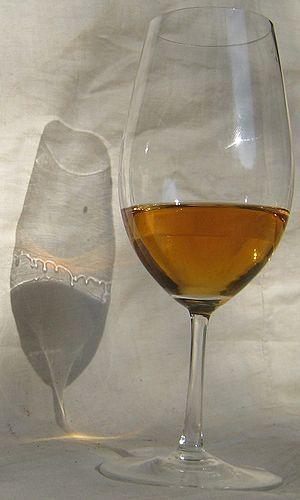
Le Sciacchetrà est un vin liquoreux d'appellation élaboré dans la province de La Spezia, en Ligurie. Il est protégé par une Denominazione di origine controllata depuis 1973 et produit dans les zones côtières des Cinque Terre. Cette appellation est revendiquée par les cinq villages de Riomaggiore, Manarola, Corniglia, Vernazza, Monterosso al Mare qui produisent aussi le Cinque Terre DOC avec les mêmes cépages. Le Sciacchetrà, issu des vignobles du parc national des Cinque Terre, a été reconnu comme Presidio Slow Food.
En mécanique des fluides, on désigne par effet Marangoni les phénomènes de transport de matière le long d'une interface sous l'effet d'un gradient de tension superficielle. Cet effet seul est responsable du phénomène des larmes de vin, contrairement à la croyance populaire qui assimile ces « jambes » à une teneur élevée en glycérol.